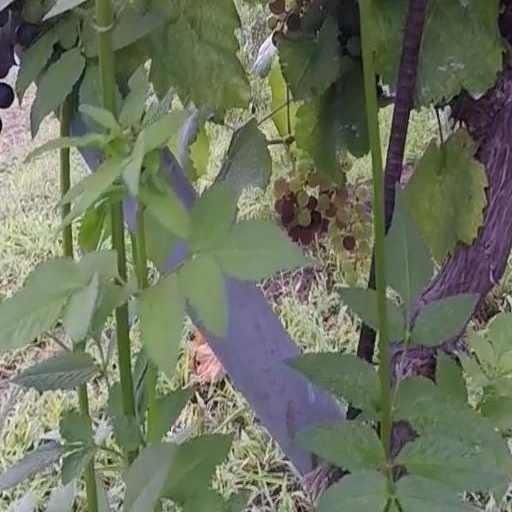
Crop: grape